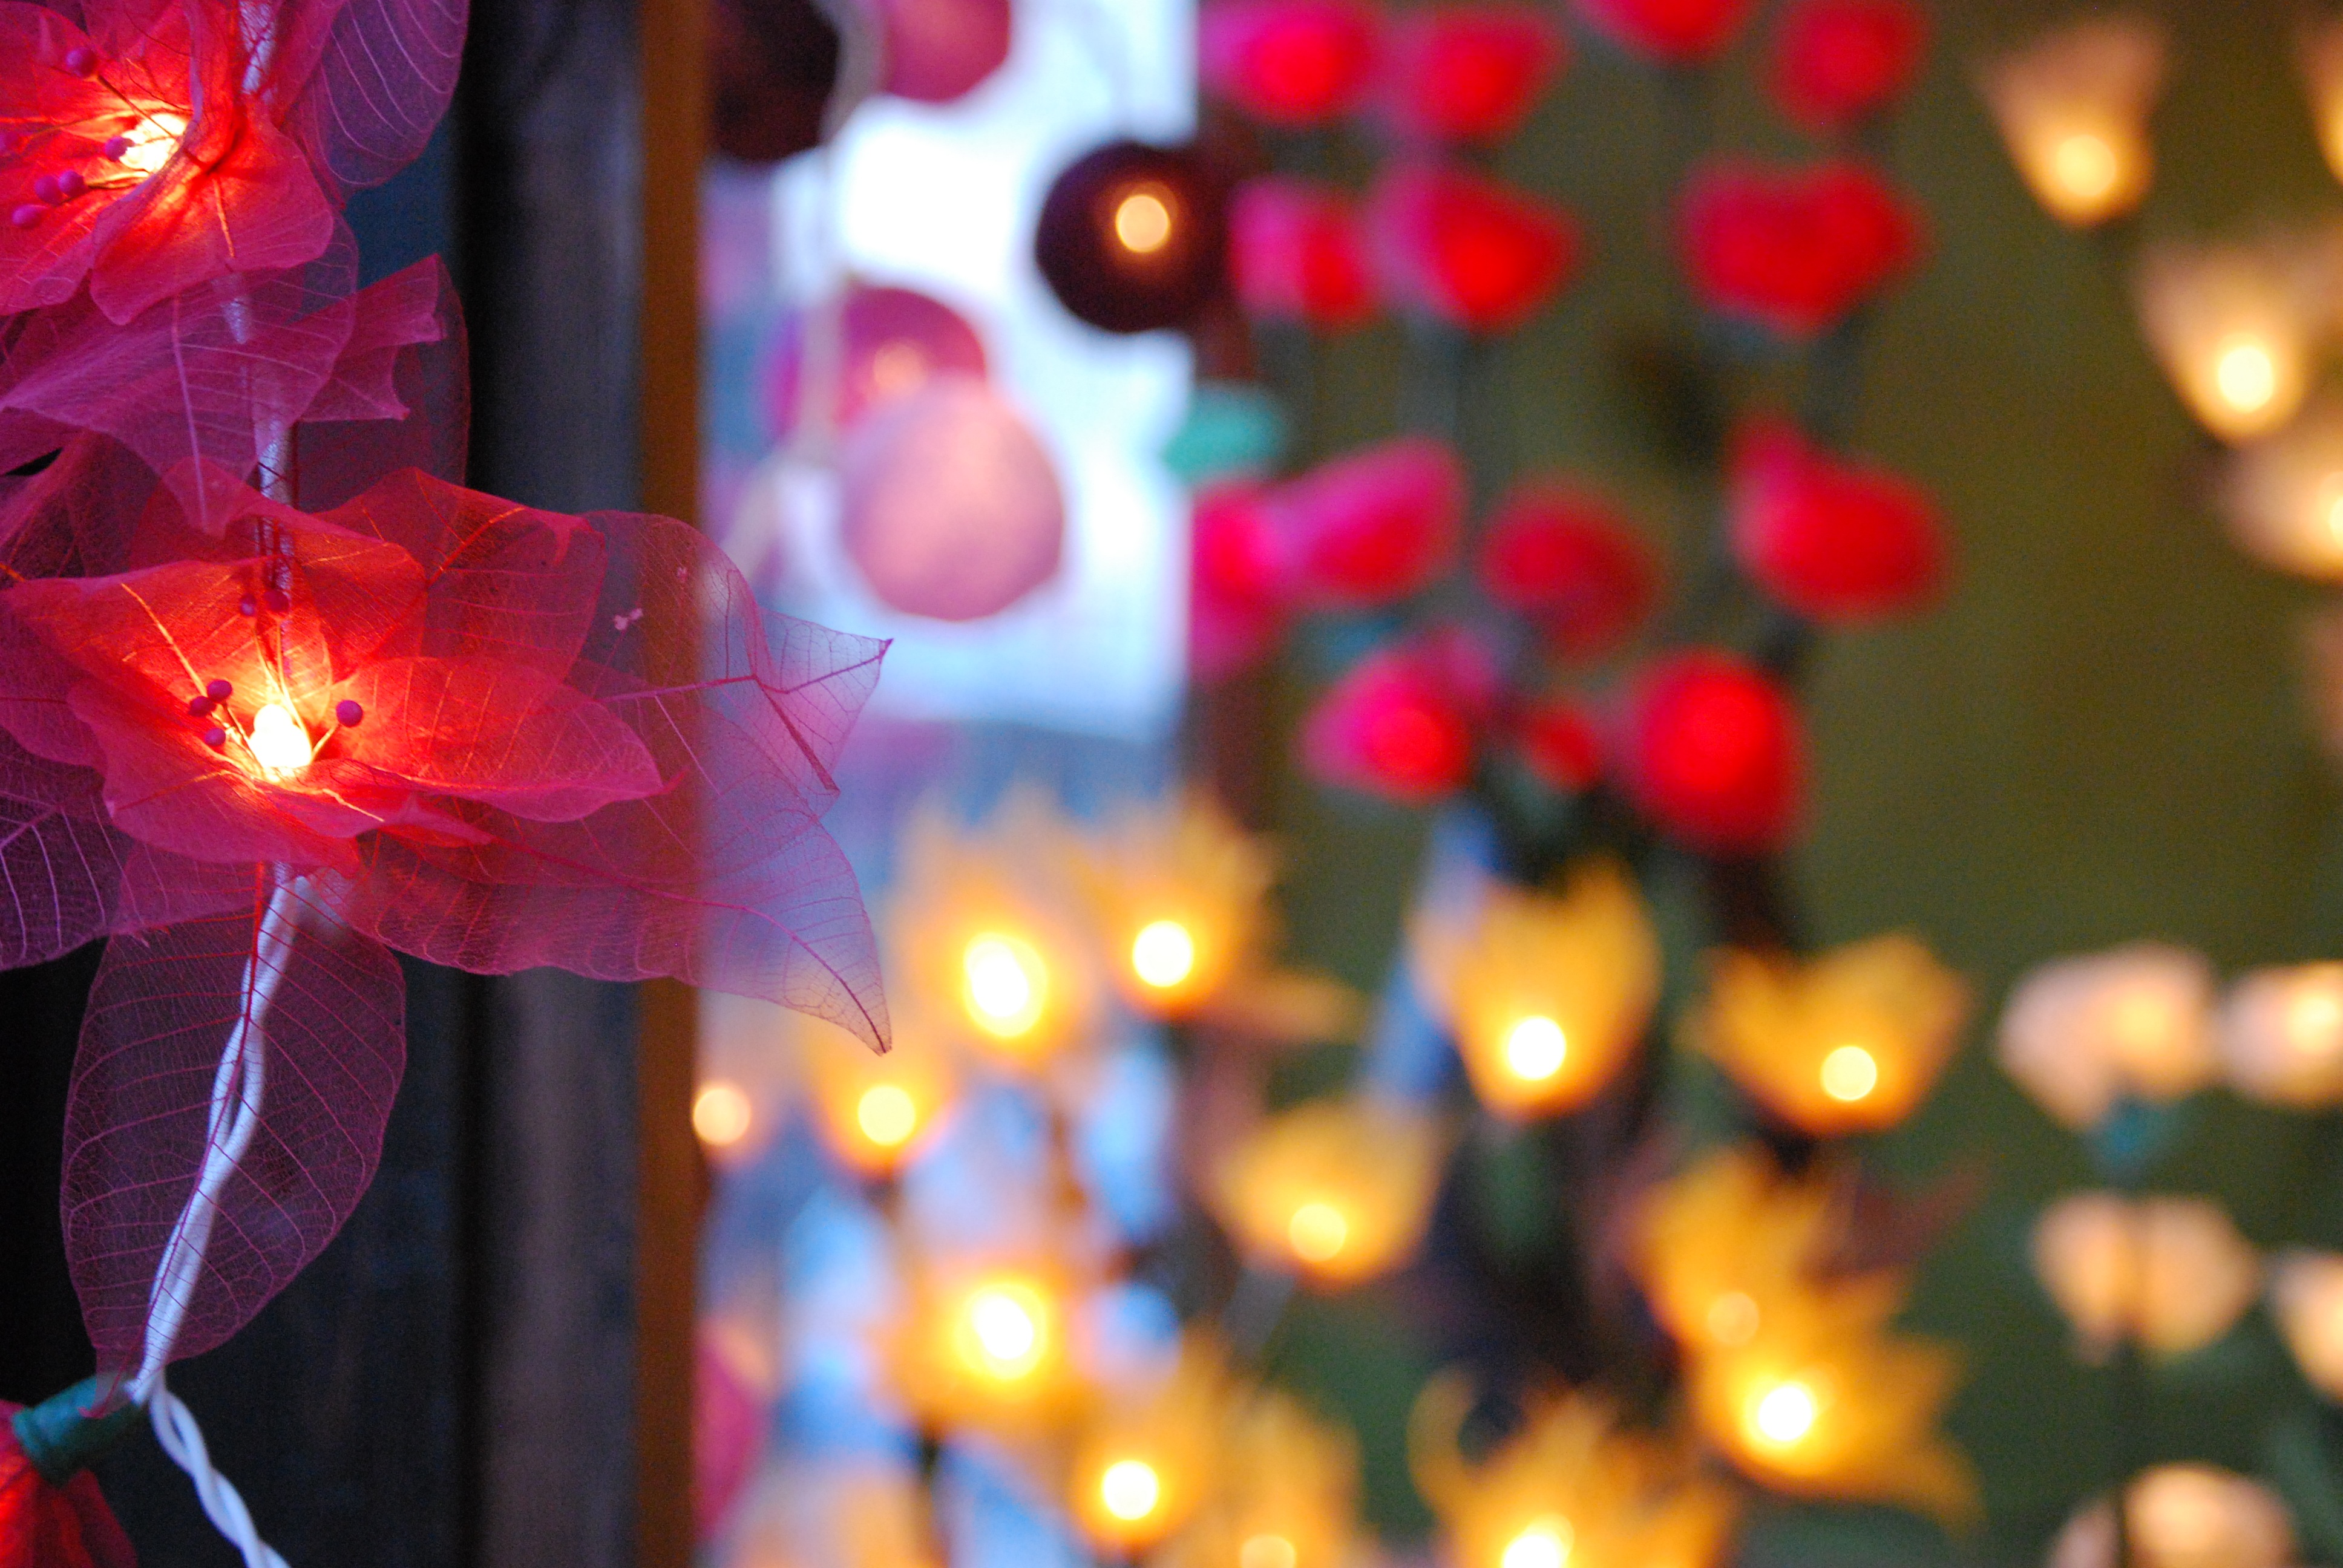
winter, light, flower, petal, decoration, red, color, holiday, christmas, lighting, christmas decoration, lights, design, germany, christmas market, christmas lights, new years